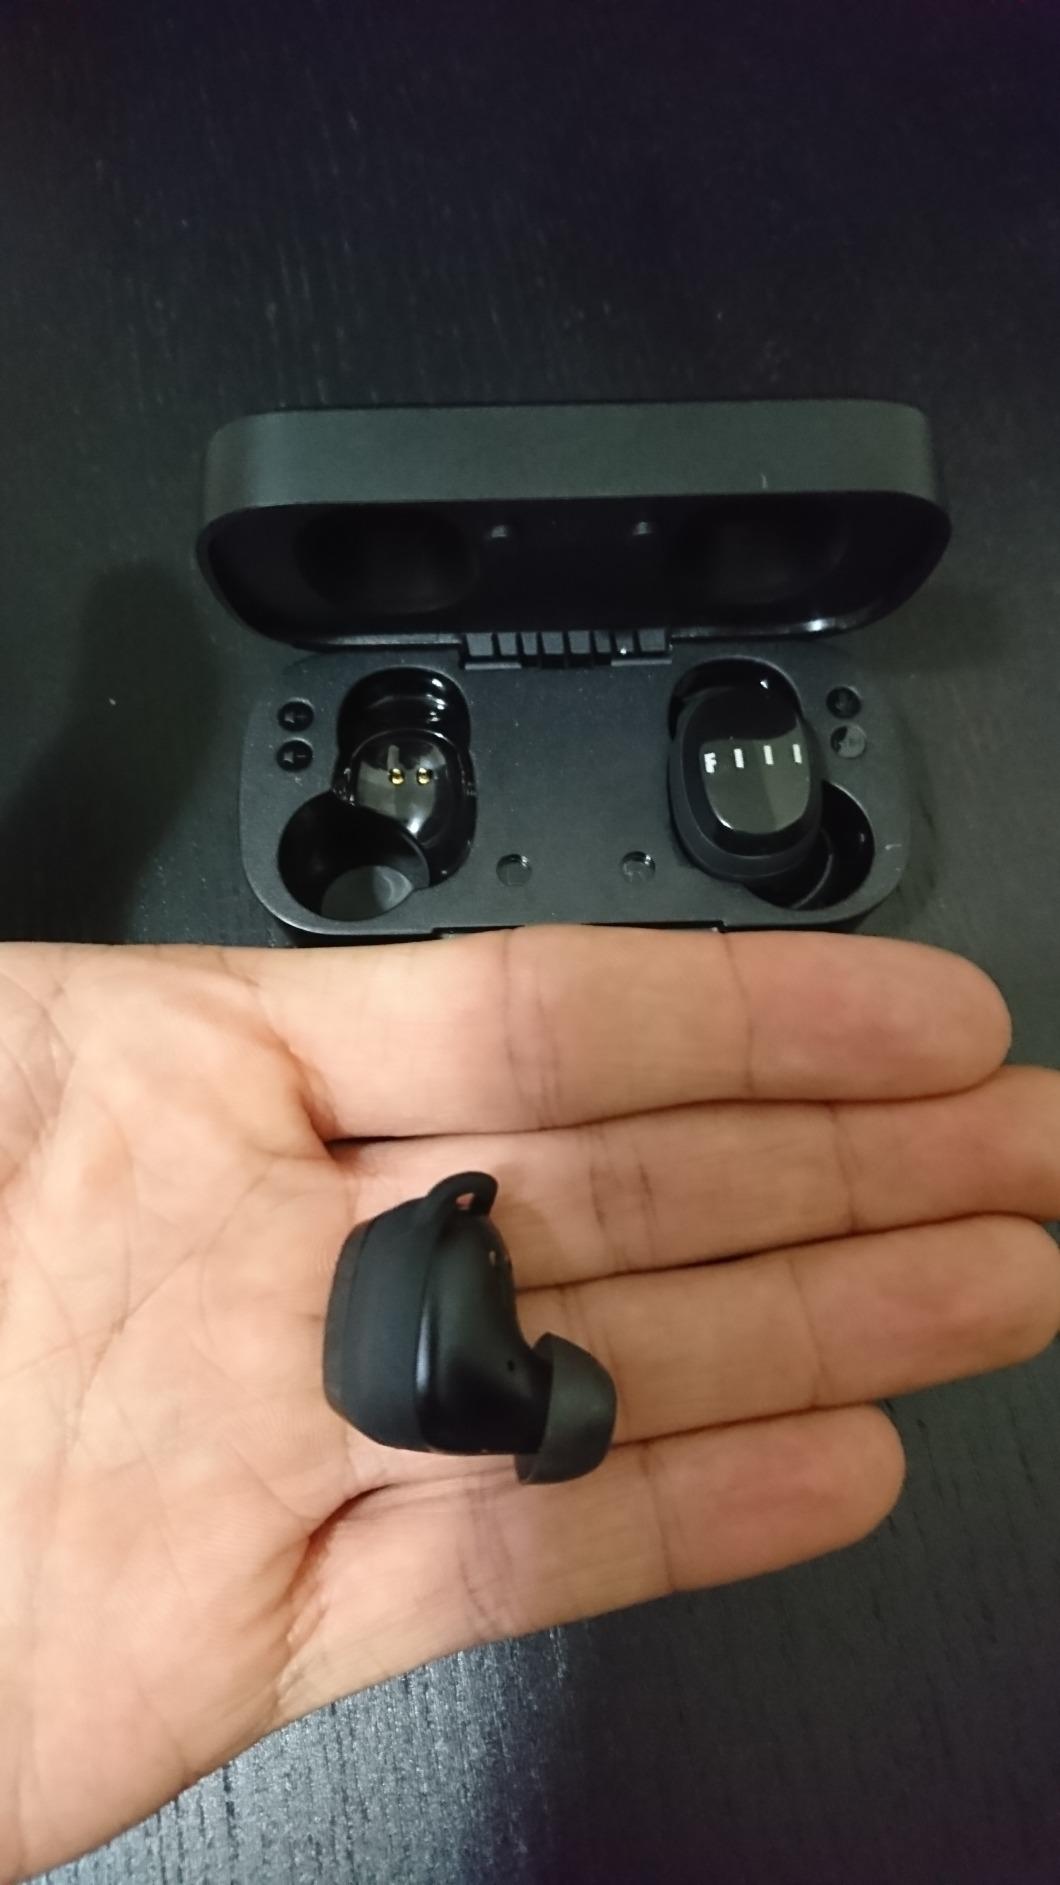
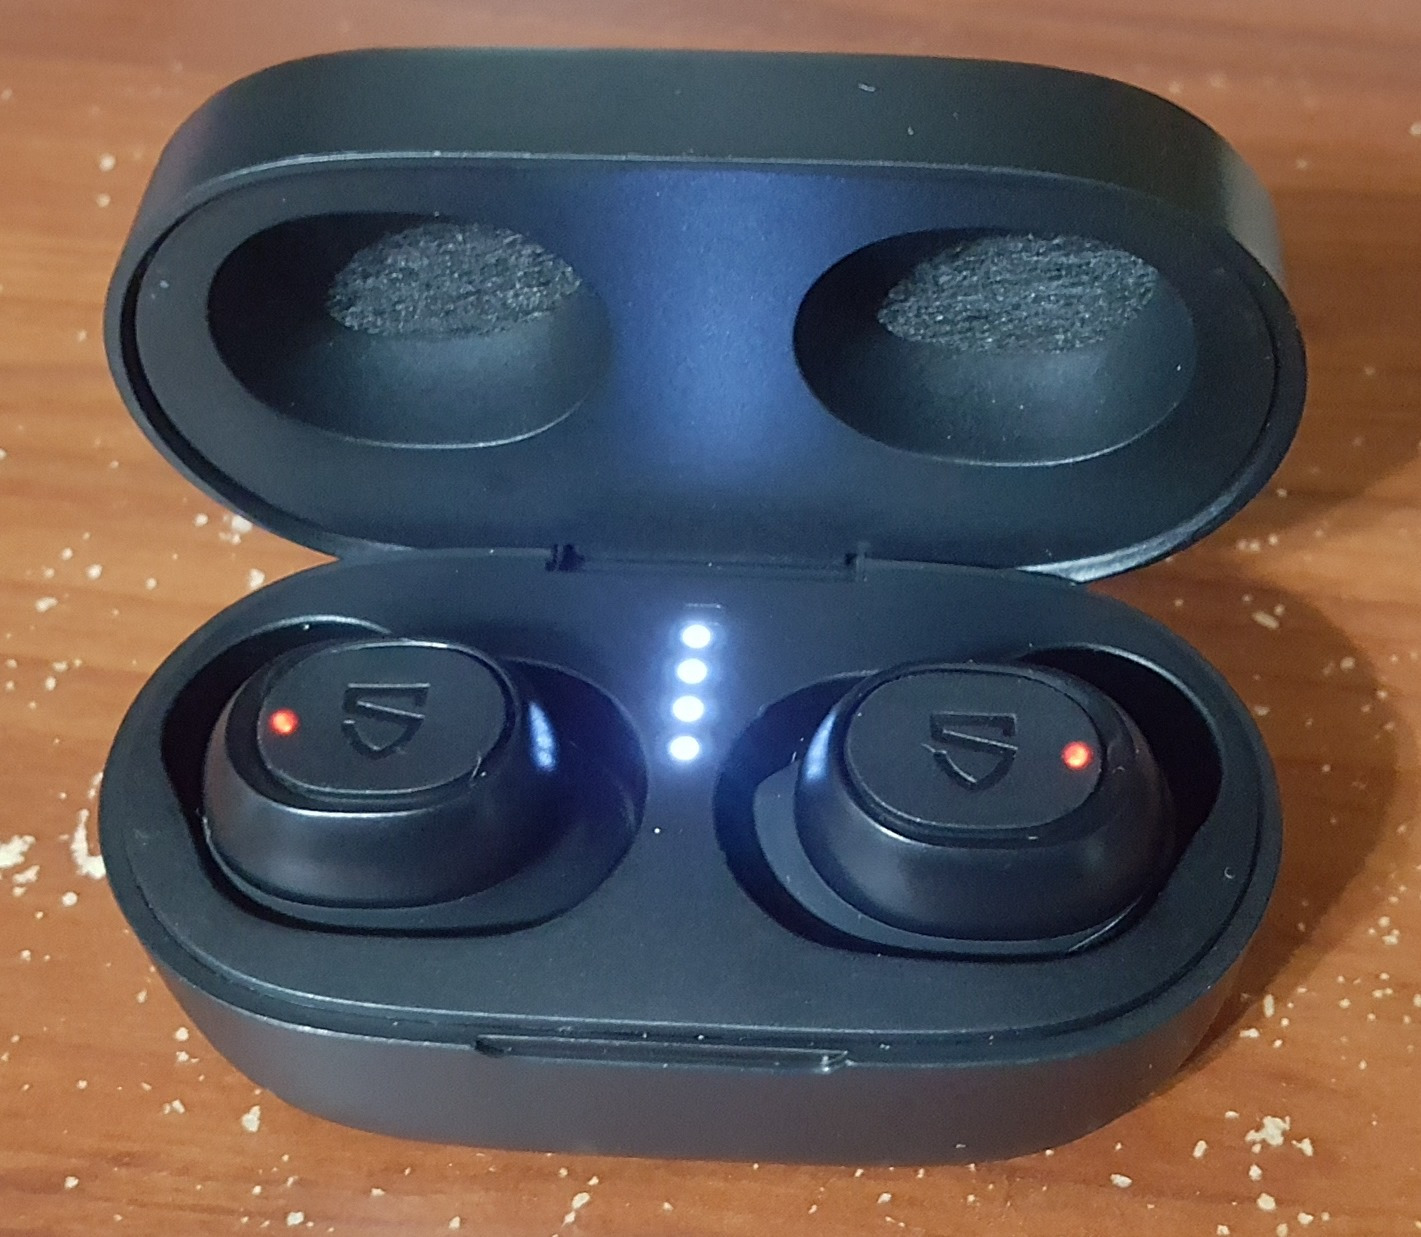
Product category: earbuds
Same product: no